Bangla Desh (song)

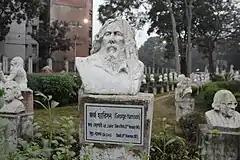
George Harrison sculpture in Dhaka, Bangladesh

In 2004, "Bangla Desh" was played during the final episode of the BBC television series "Himalaya with Michael Palin", in which Palin travels south from Bhutan to Bay of Bengal and reflects on Bangladesh's struggle for independence. Writing for "Blender" magazine in April that year, Paul Du Noyer described the song as a "fine 1971 single".Paul Du Noyer, "Back Catalogue: George Harrison", "Blender", April 2004, pp. 152–53. In the 2005 "Beatles Solo" edition of "NME Originals", Adrian Thrills rated "Bangla Desh" second among Harrison's "ten solo gems" (behind "What Is Life"), referring to it as a "jazz-blues-rock shuffle" that "set the template for Band Aid". Writing in "The Cambridge Companion to the Beatles" in 2009, Michael Frontani said that with his Bangladesh relief effort, Harrison "pioneered the whole idea of the charity album and single, as well as of the rock concert fundraiser". While bemoaning the song's omission from the 2009 Harrison compilation "", Jon Cummings of "Popdose" described "Bangla Desh" as "no great artistic achievement" within itself, but "a key moment ... in the evolution of pop-music activism".